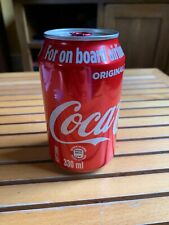
Waste category: metal